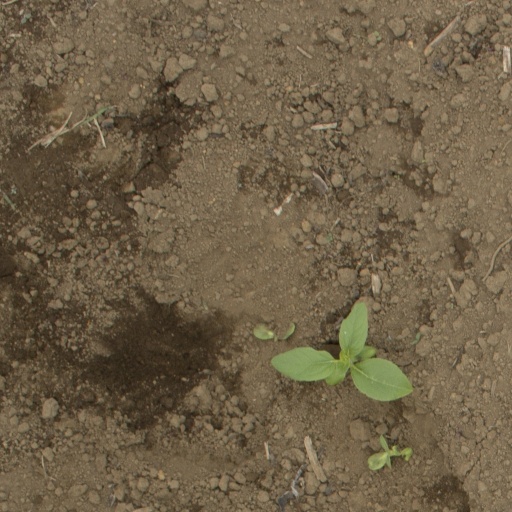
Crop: Jerusalem artichoke